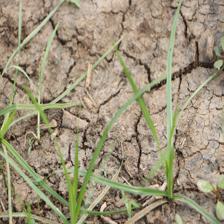
Label: Grass